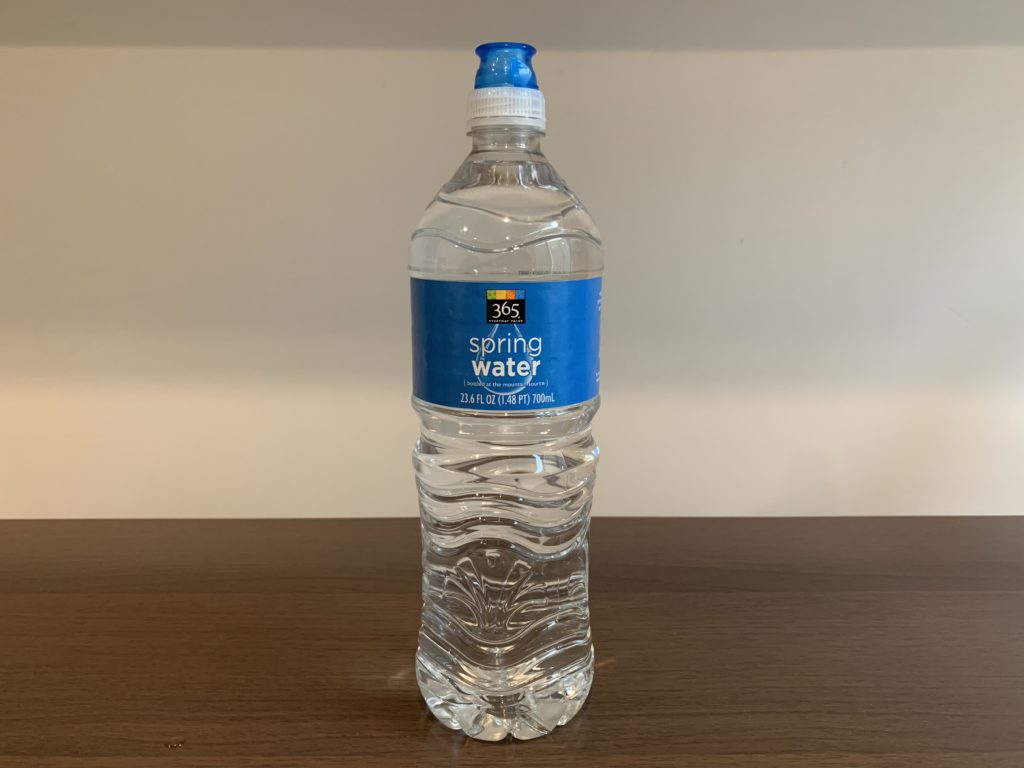
Waste category: plastic